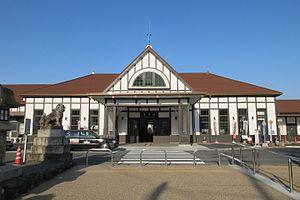
La gare de Kotohira est une gare ferroviaire située à Kotohira, dans la préfecture de Kagawa au Japon. Elle est exploitée par la JR Shikoku.